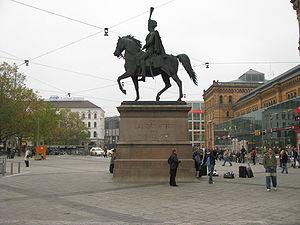
Ernest-Auguste Iᵉʳ, duc de Cumberland et Teviotdale et roi de Hanovre, est né le 5 juin 1771 au palais de Buckingham, à Londres, et mort le 18 novembre 1851 à Hanovre. Membre de la famille royale britannique, Ernest-Auguste Iᵉʳ règne sur le royaume de Hanovre du 20 juin 1837 à sa mort.